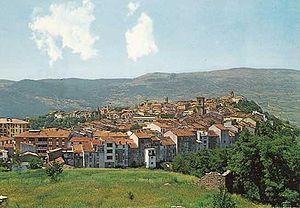
Agnone est une commune de la province d'Isernia dans la région Molise en Italie. Agnone est connue pour sa fonderie de cloches.